Diesel generator

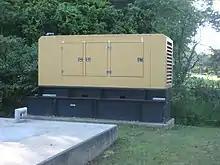
A 200 kW Caterpillar diesel generator set in a sound attenuated enclosure used as an emergency backup at a sewage treatment substation in Atlanta, United States

A diesel generator (DG) (also known as a diesel genset) is the combination of a diesel engine with an electric generator (often an alternator) to generate electrical energy. This is a specific case of an engine generator. A diesel compression-ignition engine is usually designed to run on diesel fuel, but some types are adapted for other liquid fuels or natural gas (CNG).